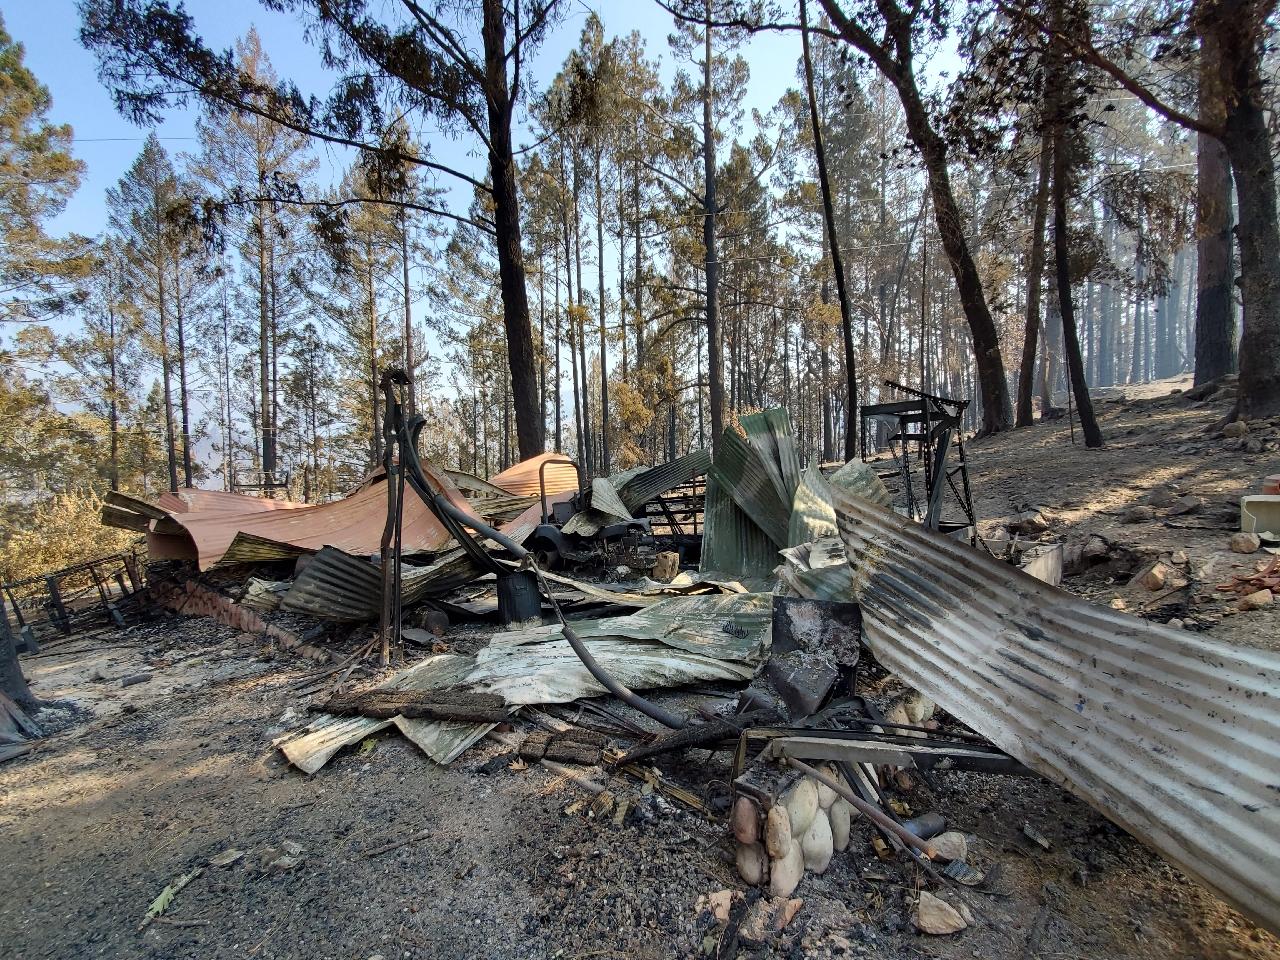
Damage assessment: destroyed